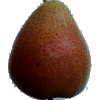
Label: pear_forelle